Italy at the World Athletics Indoor Championships

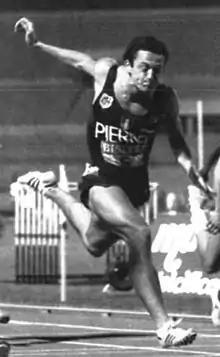
Pierfrancesco Pavoni, bronze medal in 60 m at the 1987 edition.

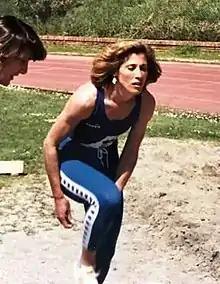
Antonella Capriotti, fourth place with the national record in the new introduction speciality (first time at this 1993 edition) women's triple jump.

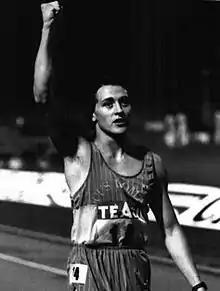
Stefano Tilli, semifinalist in 200 m at the 1995 edition.

Italy at the 2014 IAAF World Indoor Championships competed in Portland from 7 to 9 March, with 12 athletes, 3 men and 9 women.